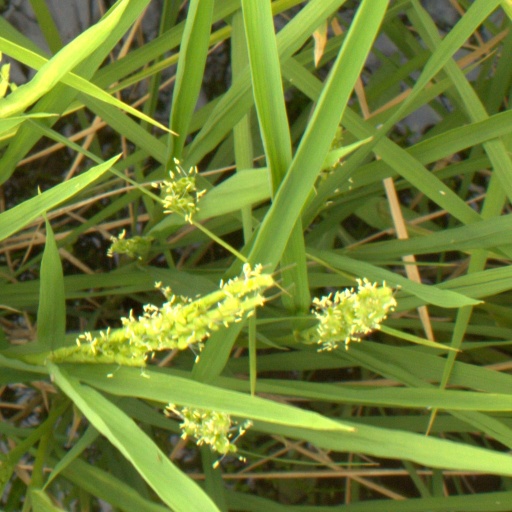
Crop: rice